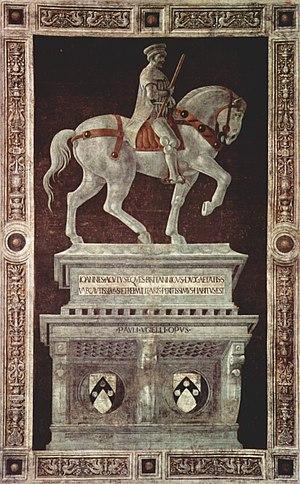
Le Monument équestre de Sir John Hawkwood est une fresque de Paolo Uccello commémorant le condottiere anglais John Hawkwood figurant dans la nef de la cathédrale Santa Maria del Fiore à Florence. L'œuvre fait pendant au Monument équestre à Niccolò da Tolentino d'Andrea del Castagno.
Chronologie des arts plastiques
Paolo di Dono di Paolo, dit Paolo Uccello, est un peintre florentin de la première Renaissance.